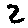
Label: 2